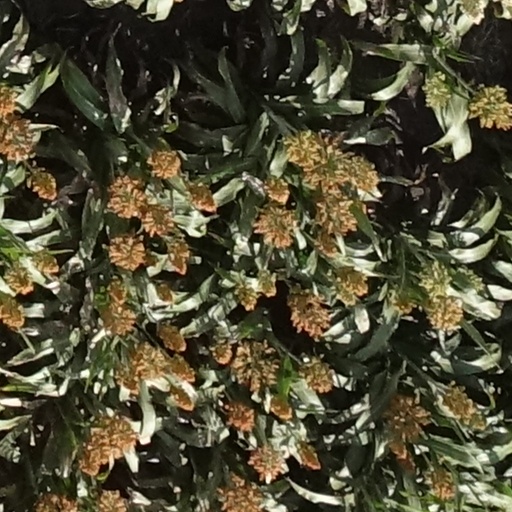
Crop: sorghum